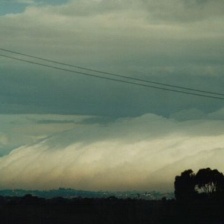
Cloud type: Cumulonimbus